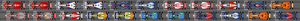
Le Grand Prix d'Espagne 2007, disputé sur le Circuit de Catalogne à Barcelone en Espagne le 13 mai 2007 est la 772ᵉ course de l'histoire du championnat du monde de Formule 1 courue depuis 1950 et la quatrième épreuve du championnat 2007 courue. Le circuit a été modifié depuis la saison précédente par l'ajout d'une chicane entre les virages « Europcar » et « New Holland. »